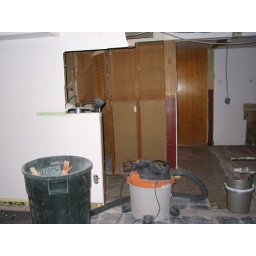
walls torn out next to bathroom in back of future home office